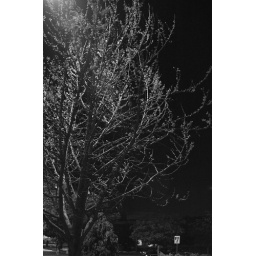
A tree in black and white